Orthodox Judaism

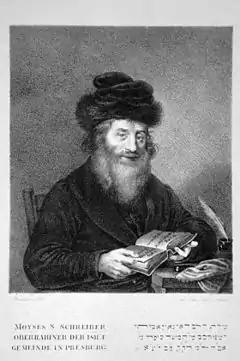
Moses Sofer of Pressburg, considered the father of Orthodoxy in general and ultra-Orthodoxy in particular.

The founding of the Hamburg Temple in 1818 mobilized the conservative elements. The organizers of the synagogue wished to appeal to acculturated Jews with a modernized ritual. They openly defied not just the local rabbinic court that ordered them to desist, but published learned tracts that castigated the entire rabbinical elite as hypocritical and obscurant. The moral threat they posed to rabbinic authority, as well as "halakhic" issues such as having a gentile play an organ on the Sabbath, were combined with theological issues. The Temple's revised prayer book omitted or rephrased petitions for the coming of the Messiah and renewal of sacrifices ("post factum", it was considered to be the first Reform liturgy). More than anything else, this doctrinal breach alarmed the traditionalists. Dozens of rabbis from across Europe united in support of the Hamburg rabbinic court, banning the major practices enacted there and offering "halakhic" grounds for forbidding any changes. Most historians concur that the 1818–1821 Hamburg Temple dispute, with its concerted backlash against Reform and the emergence of a self-aware conservative ideology, marks the beginning of Orthodox Judaism.